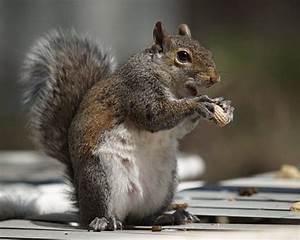
Label: scoiattolo